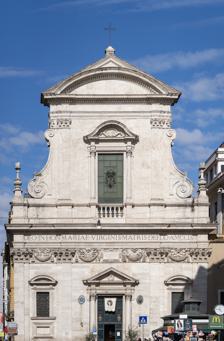
Building: Santa Maria in Via
Country: Italy
Year built: 1513
Not to be confused with Santa Maria in Via Lata . Church in Rome, Italy Santa Maria in Via Church of Saint Mary on the (Flaminian) Way Chiesa di Santa Maria in Via The facade of Santa Maria in Via was designed by Giacomo della Porta . Click on the map for a fullscreen view 41°54′06″N 12°28′54″E / 41.9017°N 12.4817°E / 41.9017; 12.4817 Location Via del Mortaro 24, Rome Country Italy Language(s) Italian Denomination Catholic Tradition Roman Rite Religious order Servite Order Website madonnadelpozzo .it History Status titular church , national church Founded 10th century? Dedication Mary, mother of Jesus Architecture Architect(s) Francesco da Volterra , Carlo Lombardi Architectural type Baroque Completed 1513 Administration Diocese Rome Interior Santa Maria in Via is a church in Rome . The church or a chapel existed in the 9th century, but was rebuilt following reports of a miracle. In 1165, it is recorded as Santa Maria in Via, whose appellative means "on the Way", with a reference to the nearby Via Flaminia . History the painting of the Madonna which was floating on the water On the site there was the house of Cardinal Pietro Capocci , with a well in the stables. On the night of 26 September 1256, the well overflowed. A picture of Our Lady was floating on the waters, which disappeared as soon as the picture was taken. Pope Alexander IV declared it a miracle, and ordered the construction of a chapel on its place; in the chapel (the first on the right of the current church) there is still the well of the miracle. Pope Innocent VIII ordered the construction of the current church, which was built in 1491–1513. Renovations were performed under Francesco da Volterra and later by Carlo Lombardi . The façade and portico were designed by Pietro da Cortona (1660). The main altar was decorated by Santi Ghetti . The works were completed under Cardinal Saint Robert Bellarmine , titular of the church, in 1604. The church of S. Maria in Via now serves as a national church in Rome for the Ecuadorian community. The church has been served by the Servite Order since a grant of Pope Leo X in 1513. Cardinal Priests The Titulus S. Mariae in Via was instituted by Pope Julius III in 1551. The occupants of the titulus have been: Fulvio Giulio della Corgna , O.S.Io.Hieros.  (4 December 1551 — 29 May 1555) translated to  Cardinal-Priest of San Bartolomeo all’Isola Giacomo Puteo (29 May 1555 — 26 April 1563) Alessandro Sforza (15 May 1565 — 16 May 1581) Vincenzo Lauro (20 May 1585 — 2 March 1589)  translated to Cardinal-Priest of San Clemente Gianfrancesco Morosini (28 March 1590 — 10 January 1596) Silvio Savelli (21 June 1596 — 22 January 1599) Roberto Bellarmino , S.J.  (17 March 1599 — 1 June 1605) translated to Cardinal-Priest of San Matteo in Merulana) Stefano Pignatelli (3 March 1621 — 12 August 1623) Gil Carrillo de Albornoz (12 August 1630 — 2 August 1643)  translated to  Cardinal-Priest of San Pietro in Montorio Francesco Angelo Rapaccioli (14 December 1643 — 21 November 1650)  translated to  Cardinal-Priest of Santa Cecilia Carlo Rossetti (18 August 1653 — 9 March 1654)  translated to Cardinal-Priest of San Silvestro in Capite Francesco Albizzi (23 March 1654  – 24 August 1671) Appointed Cardinal-Priest of Santi Quattro Coronati César d’Estrées (8 August 1672  – 28 January 1675) Appointed Cardinal-Priest of Santissima Trinità al Monte Pincio Carlo Carafa della Spina , C.R.  (27 May 1675  – 19 Oct 1680) Francesco Maidalchini (19 October 1689  – 23 July 1691) Appointed, Cardinal-Priest of Santa Prassede Giacomo Boncompagni (2 January 1696  – 12 June 1724) Appointed Cardinal-Bishop of Albano Melchior de Polignac (20 November 1724  – 19 December 1725) Appointed Cardinal-Priest of Santa Maria degli Angeli Francesco Antonio Finy (8 March 1728  – 6 July 1729)  Appointed, Cardinal-Priest of San Sisto Carlo Vincenzo Maria Ferreri , O.P.  (23 December 1729 – 9 December 1742) Giuseppe Pozzobonelli (23 September 1743 – 2 Aug 1758 Appointed, Cardinal-Priest of Santa Maria sopra Minerva) Pierfrancesco Bussi (19 November 1759  – 10 September 1765) Antonio Branciforte Colonna (6 April 1767 – 31 July 1786) Girolamo della Porta (23 February 1801 – 20 September 1802) Appointed Cardinal-Priest of San Pietro in Vincoli Michele Di Pietro (20 September 1802  – 8 March 1816) Appointed, Cardinal-Bishop of Albano Giorgio Doria Pamphilj Landi (22 July 1816 – 16 March 18180 Appointed Cardinal-Priest of Santa Cecilia Carlo Maria Pedicini (16 May 1823  – 15 December 1828) Appointed Cardinal-Priest of Santa Maria della Pace Luigi Amat di San Filipo e Sorso (19 May 1837– 15 March 1852) Appointed Cardinal-Bishop of Palestrina François-Auguste-Ferdinand Donnet (27 June 1853  – 23 December 1882) François-Marie-Benjamin Richard de la Vergne (30 December 1889  – 28 January 1908) Agostino Richelmy (27 November 1911 – 10 August 1923) Patrick Joseph Hayes (27 March 1924  – 4 September 1938) Thomas Tien Ken-sin , S.V.D  (18 February 1946  – 24 July 1967) Paul Yoshigoro Taguchi (5 March 1973  – 23 February 1978) Joseph-Marie Trịnh Văn Căn (30 June 1979  – 18 May 1990) Egano Righi-Lambertini (26 November 1990 – 4 October 2000) Antonio José González Zumárraga , Ecuador (21 February 2001 – 13 October 2008) Raúl Eduardo Vela Chiriboga , Ecuador (20 November 2010 – 15 November 2020) Filipe Neri Ferrão , Goa , India (27 August 2022 – present) References